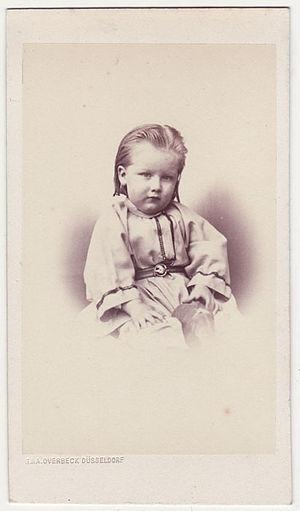
Le prince Guillaume de Hohenzollern-Sigmaringen en 1869.
Le prince Guillaume de Hohenzollern, né le 7 mars 1864 au château de Benrath et mort le 22 octobre 1927 au château de Sigmaringen est le dernier prince régnant de la maison de Hohenzollern du 8 juin 1905 au 13 novembre 1918.